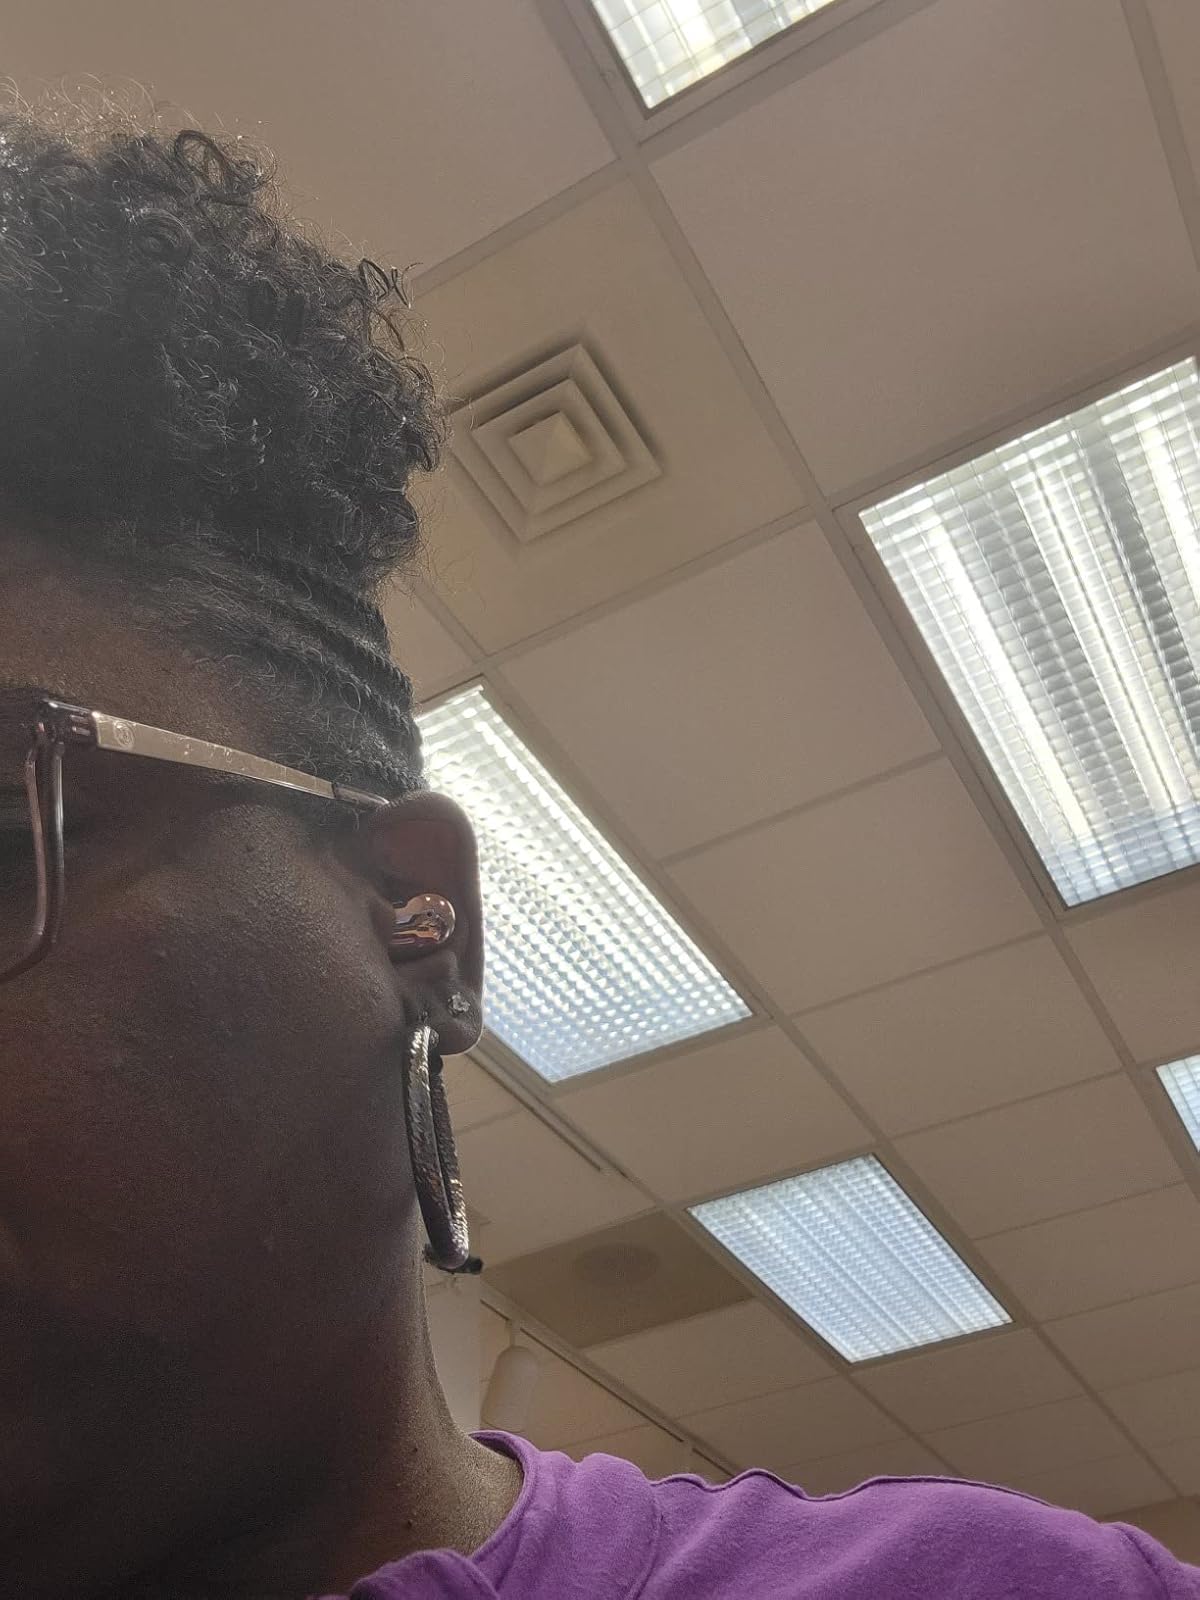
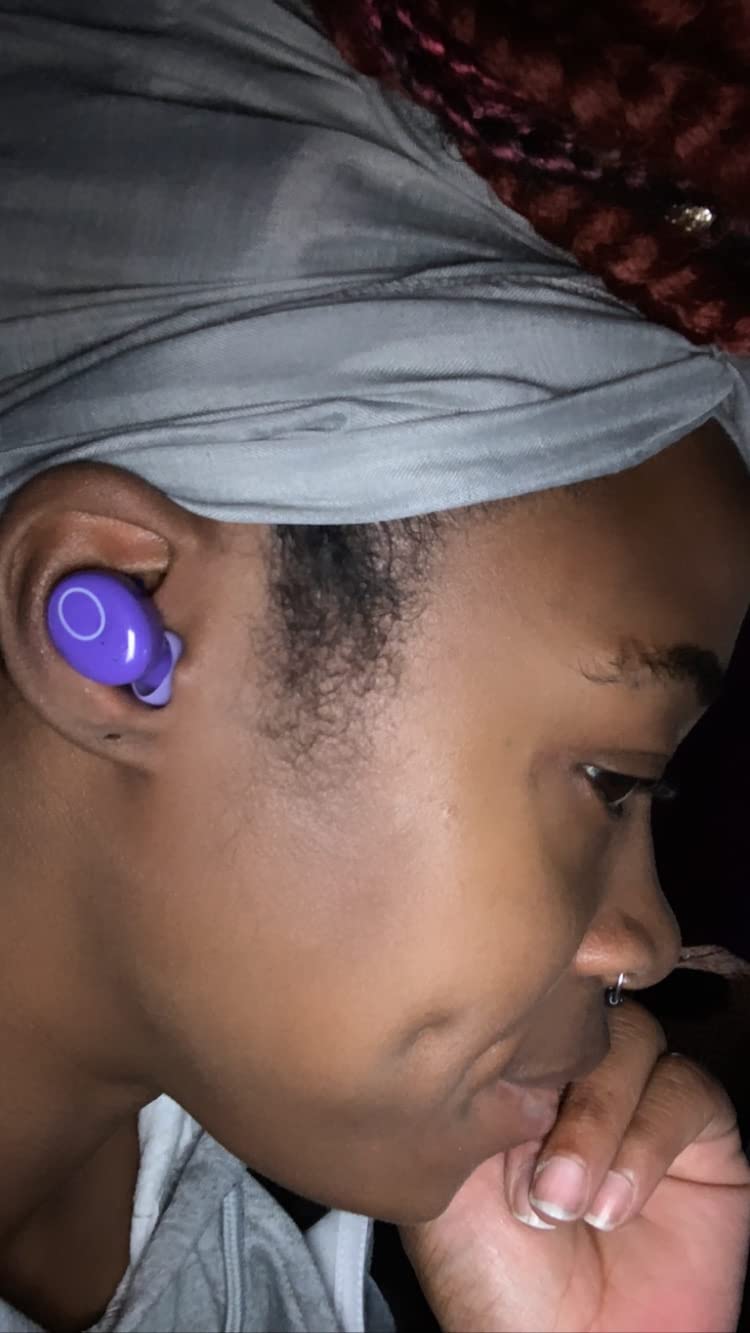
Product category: earbuds
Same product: no